In the Mix (film)

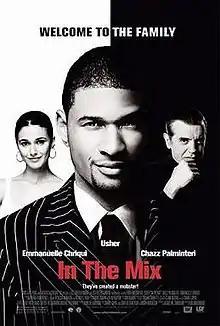
Theatrical release poster

In the Mix is a 2005 American romantic crime comedy-drama film directed by Ron Underwood and starring Usher, Chazz Palminteri, and Emmanuelle Chriqui. The film's plot follows Darrell, a popular DJ who is hired to play music at a party for Frank, a mob leader. However, he soon gets in trouble when he falls in love with Frank's daughter, Dolly. Released in the United States on November 23, 2005, it was a critical and commercial flop.